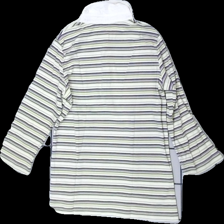
View: back
Type: Top
Category: Ladies
Brand: Lindex
Colors: Green, Purple, White
Material: 100% Cotton
Pattern: Striped
Cut: Tight
Season: All
Stains: Minor
Price range: <50
Recommended usage: Recycle